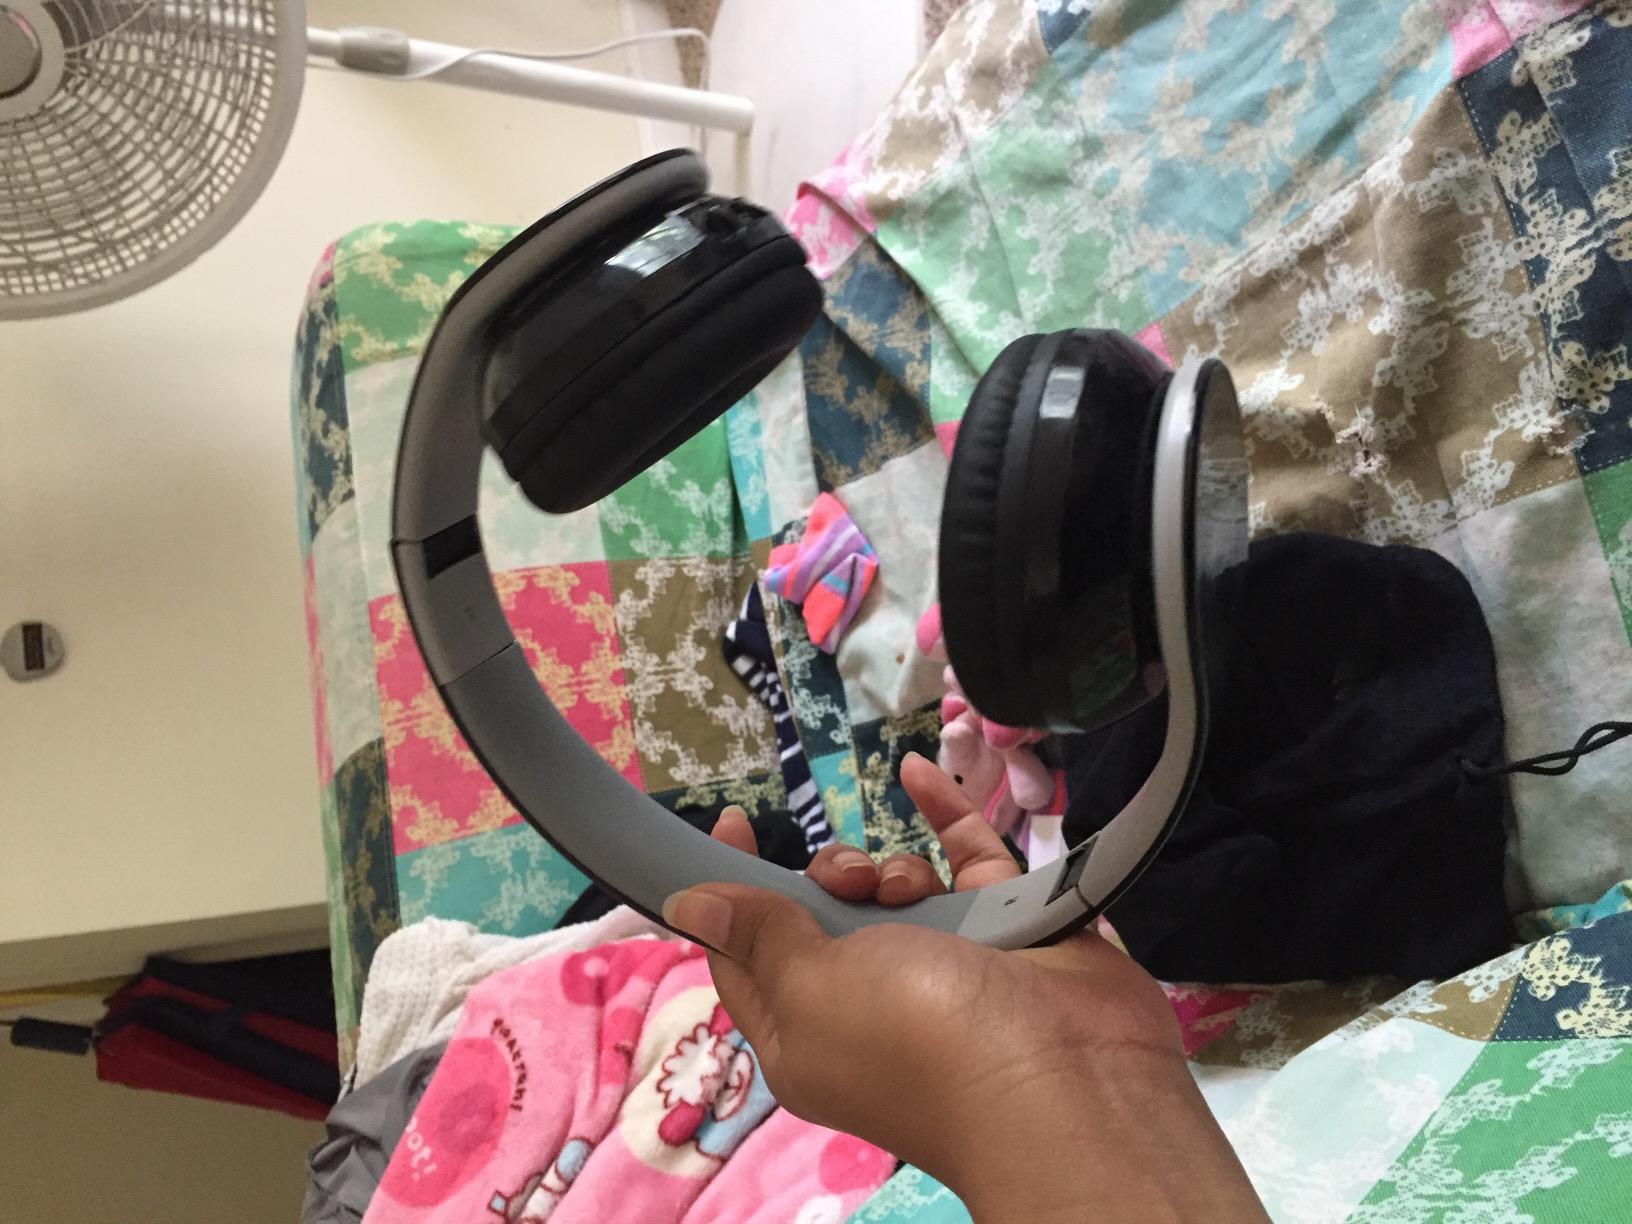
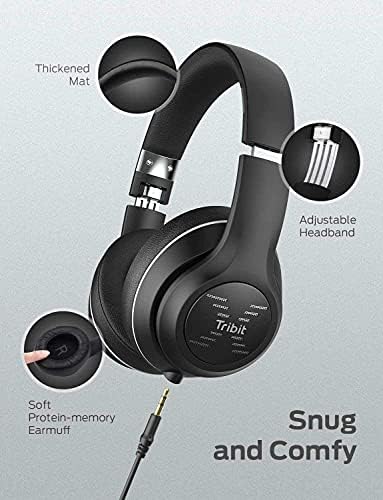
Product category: headphones
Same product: no